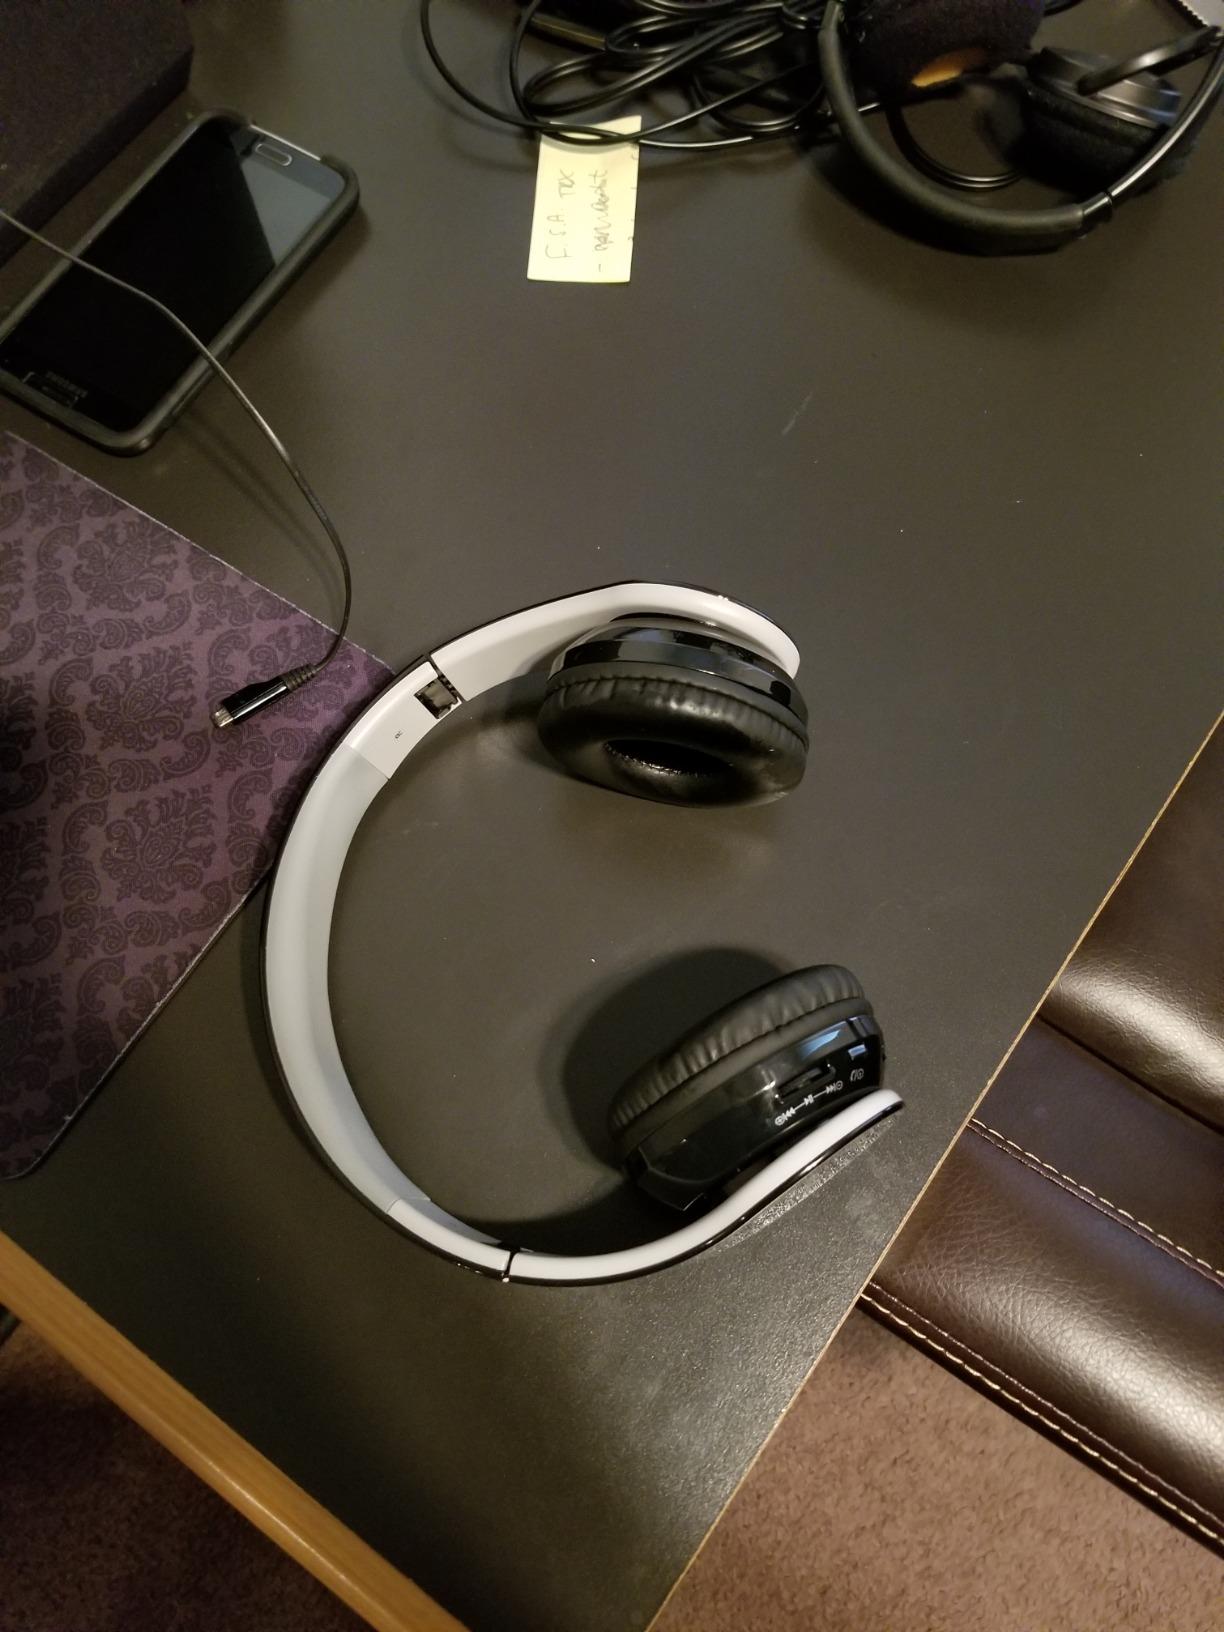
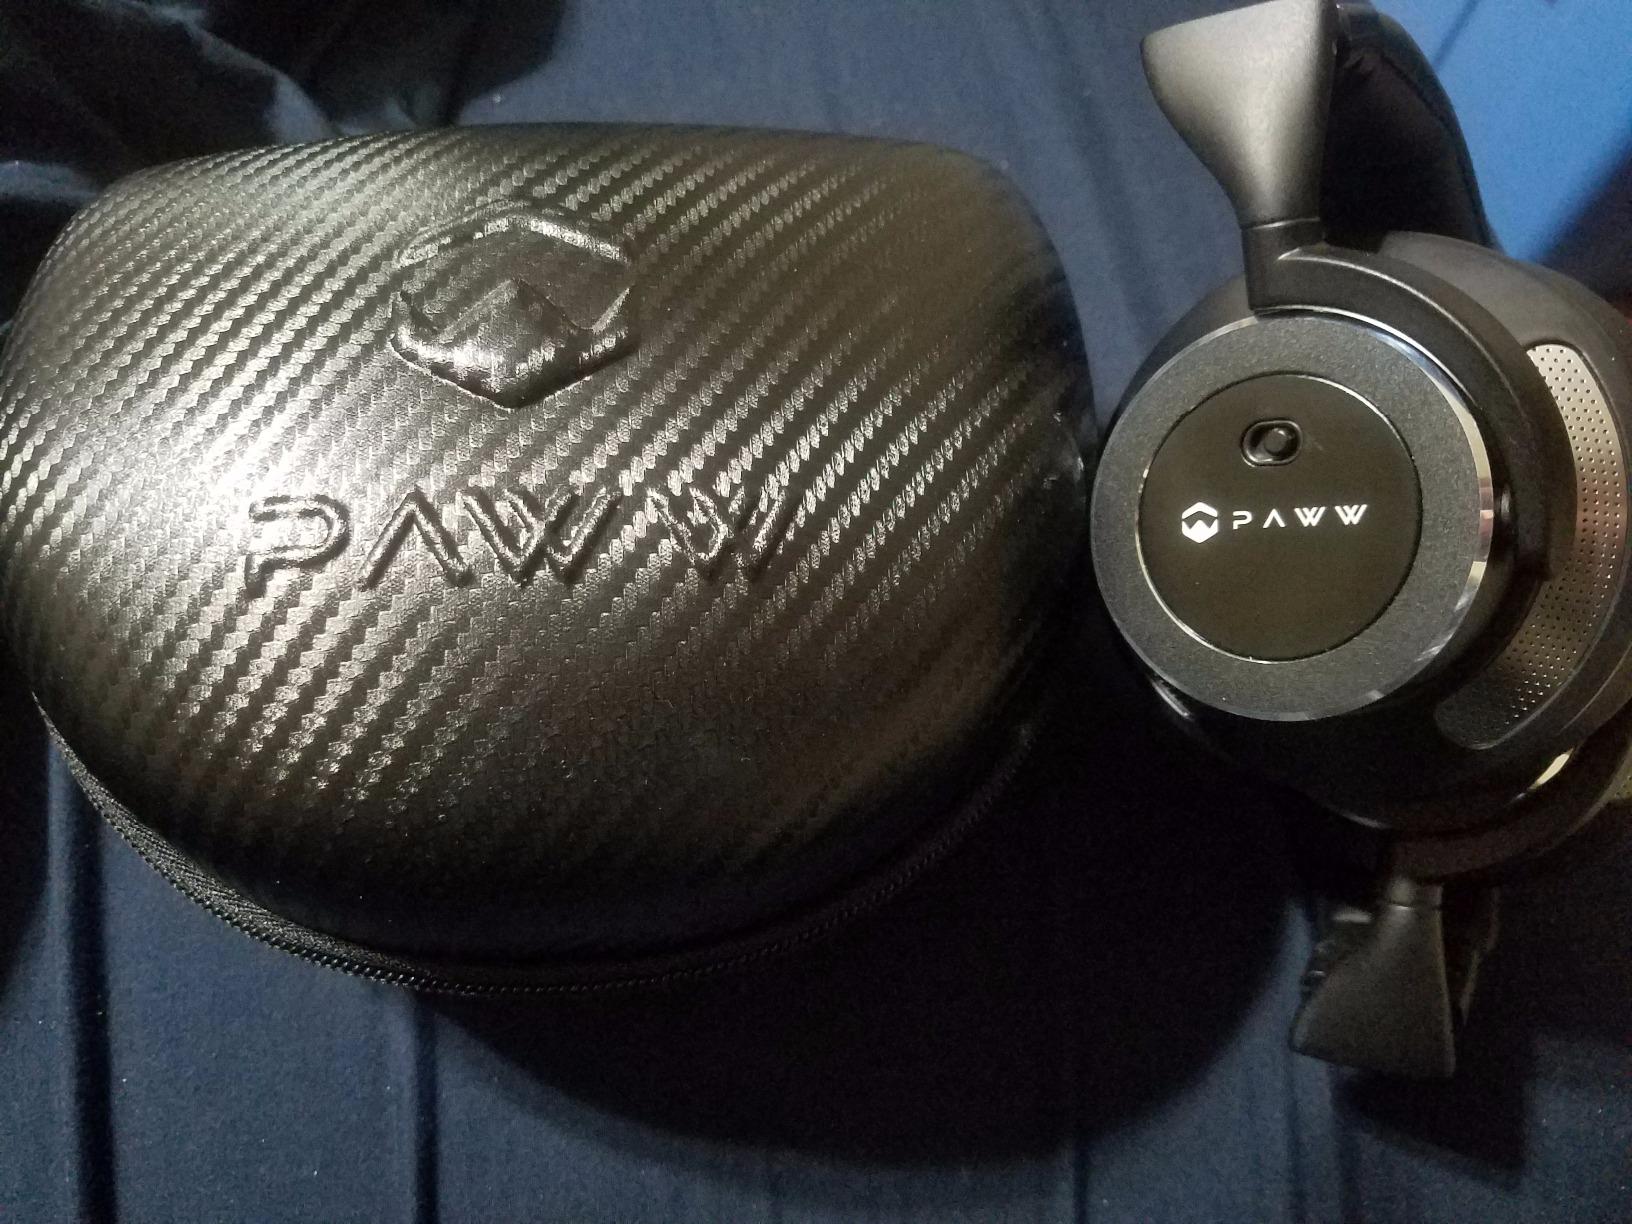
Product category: headphones
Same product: no